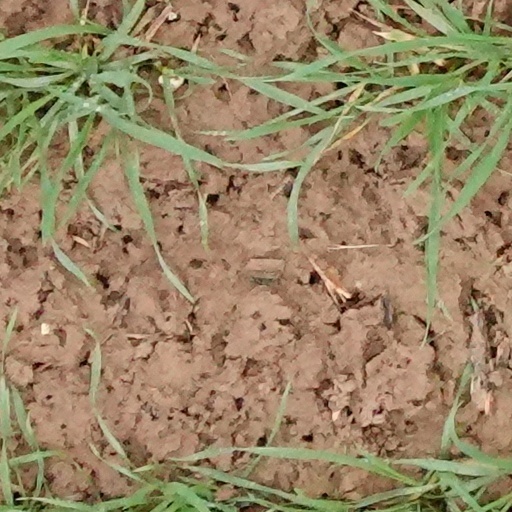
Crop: wheat